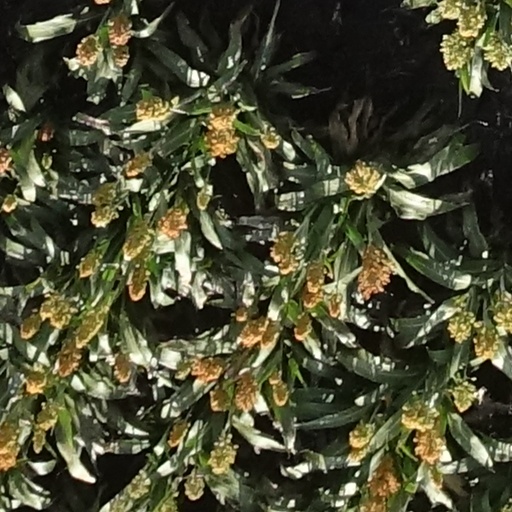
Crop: sorghum